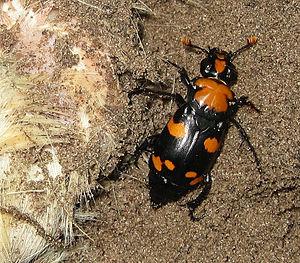
Les nécrophores regroupent des insectes dits « nécrophages », c'est-à-dire qui se nourrissent de cadavres. Ils enterrent les carcasses de petits vertébrés comme les oiseaux et les rongeurs, et s'en servent de source de nourriture pour leurs larves.